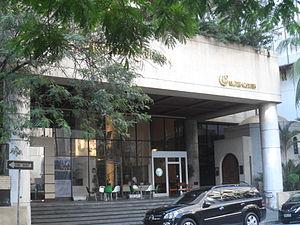
L'Institut Goethe est une organisation à but non lucratif dont la mission principale est de promouvoir l'apprentissage de la langue allemande comme deuxième langue, d'encourager le rayonnement de la culture allemande et de favoriser la coopération culturelle internationale.